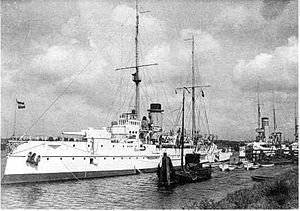
Kystpanserskib / Lande og skibe
Kystpanserskibe var krigsskibe, der var beregnet til tjeneste i kystnære farvande. Lige som de søgående panserskibe var de beskyttet af panser, men de adskilte sig ved at have lavere rækkevidde og fart. Denne prioritering betød, at man med et lille deplacement kunne få skibe med stor slagkraft og god beskyttelse. De var typisk mindre end de søgående panserskibe og havde deplacementer fra 1.000 til 8.000 tons.